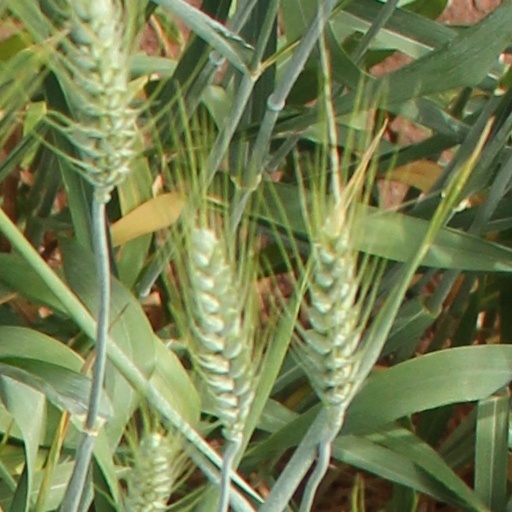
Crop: wheat